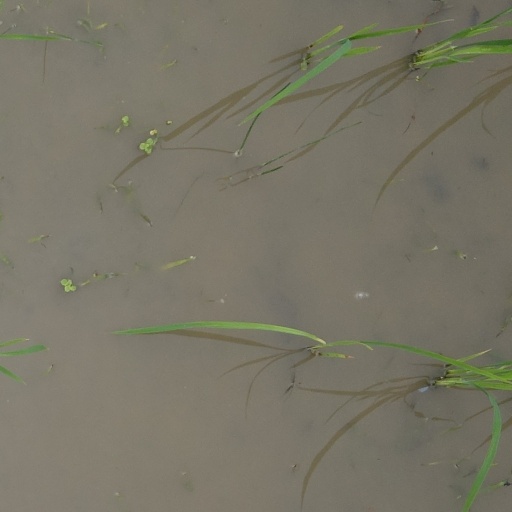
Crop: rice